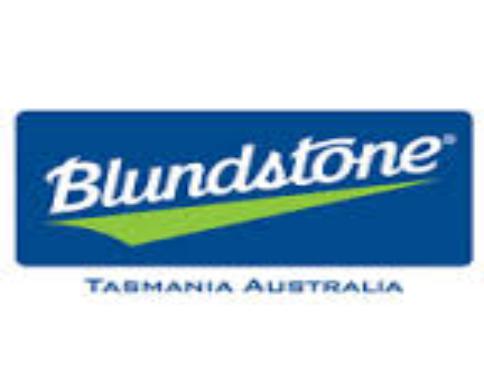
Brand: Blundstone
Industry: Clothes